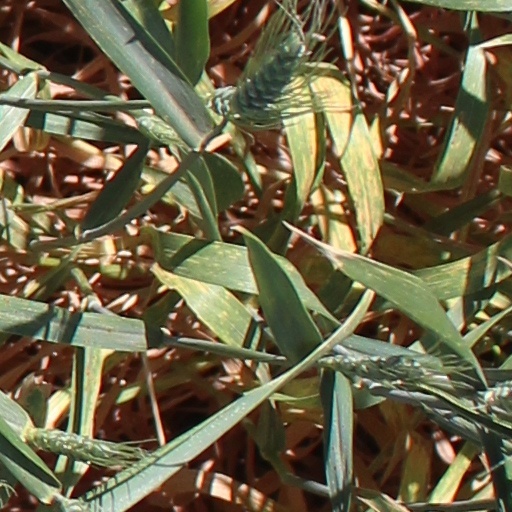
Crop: wheat